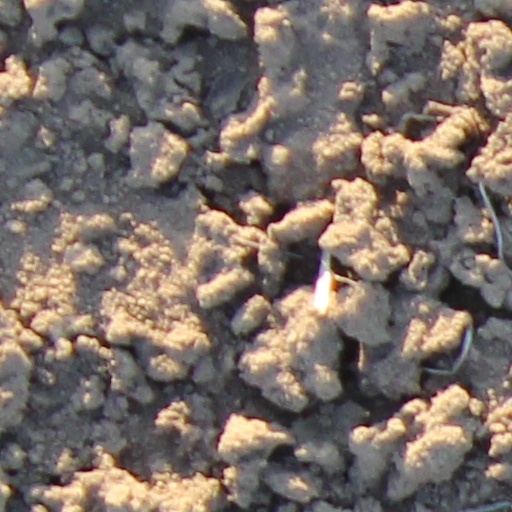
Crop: wheat